2014 Toyota/Save Mart 350

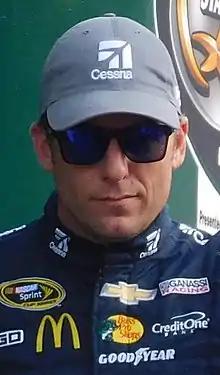
Jamie McMurray won the pole position, setting a new track record.

Jamie McMurray won the pole with a new track record time of 74.354 and a speed of . "This race is about having good strategy and having a little bit of luck," McMurray said. "It's about not getting run into in Turn 4 or Turn 7 on a restart. I've run enough races here that I've had every issue you could have with running out of gas ... to getting wrecked in Turn 7 on a restart because someone from 15th dive-bombed me into the corner with no chance of making it." "Well that wasn't what we expected," Bowyer said. "We were fast all day (Friday), just didn't have enough grip and missed Turn 4. We will just have to pass a few more cars (Sunday)."